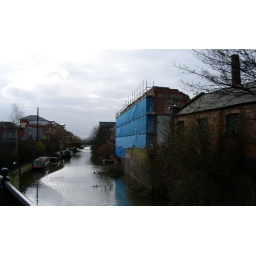
Looking south down the canal with the laboratory building shrouded in blue plastic as its demolition begins.